Maria Gonzaga, Duchess of Montferrat

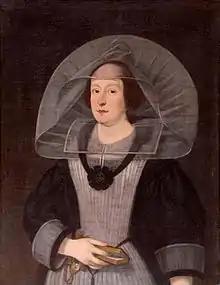

Maria Gonzaga or Maria of Mantua (29 July 1609 – 14 August 1660) was a reigning duchess of Montferrat from 1612 until 1660, and regent in Mantua during the minority of her son from 1637 until 1647.